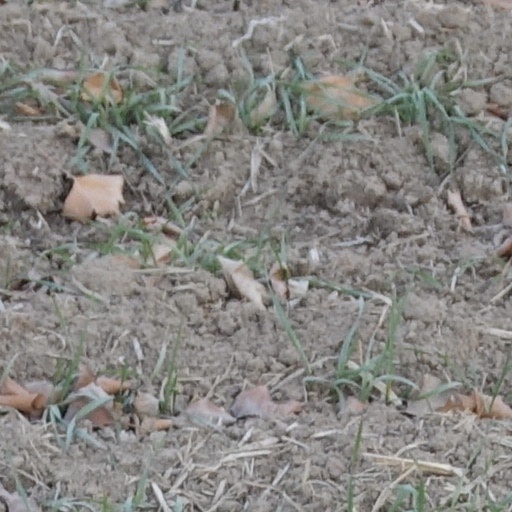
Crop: wheat